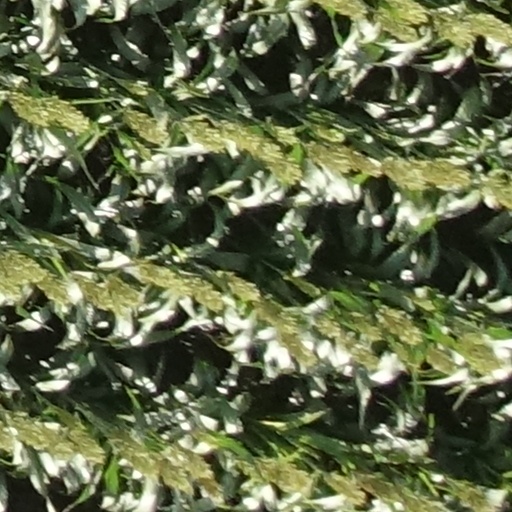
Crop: sorghum